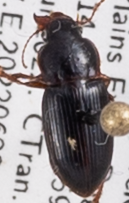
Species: Harpalus desertus
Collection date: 2022-06-22
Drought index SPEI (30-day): -0.998
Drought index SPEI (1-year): -1.466
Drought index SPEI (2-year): -1.45